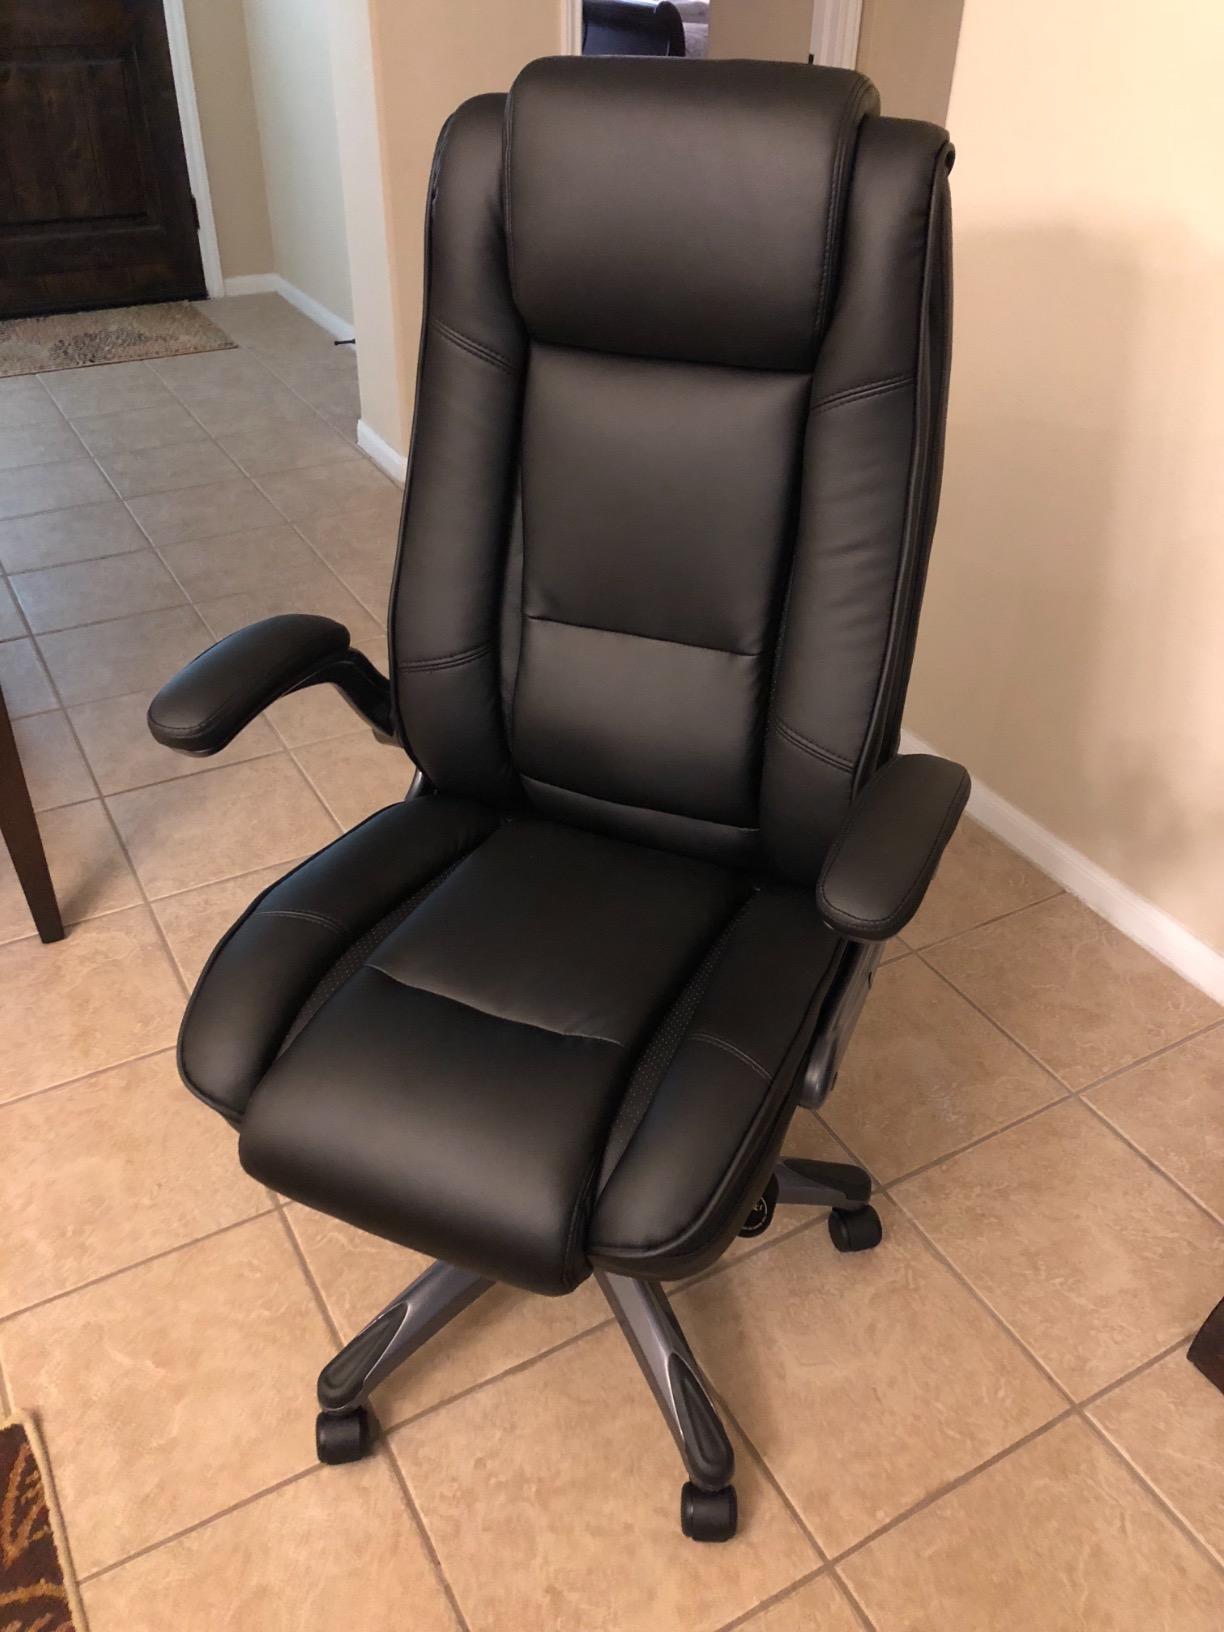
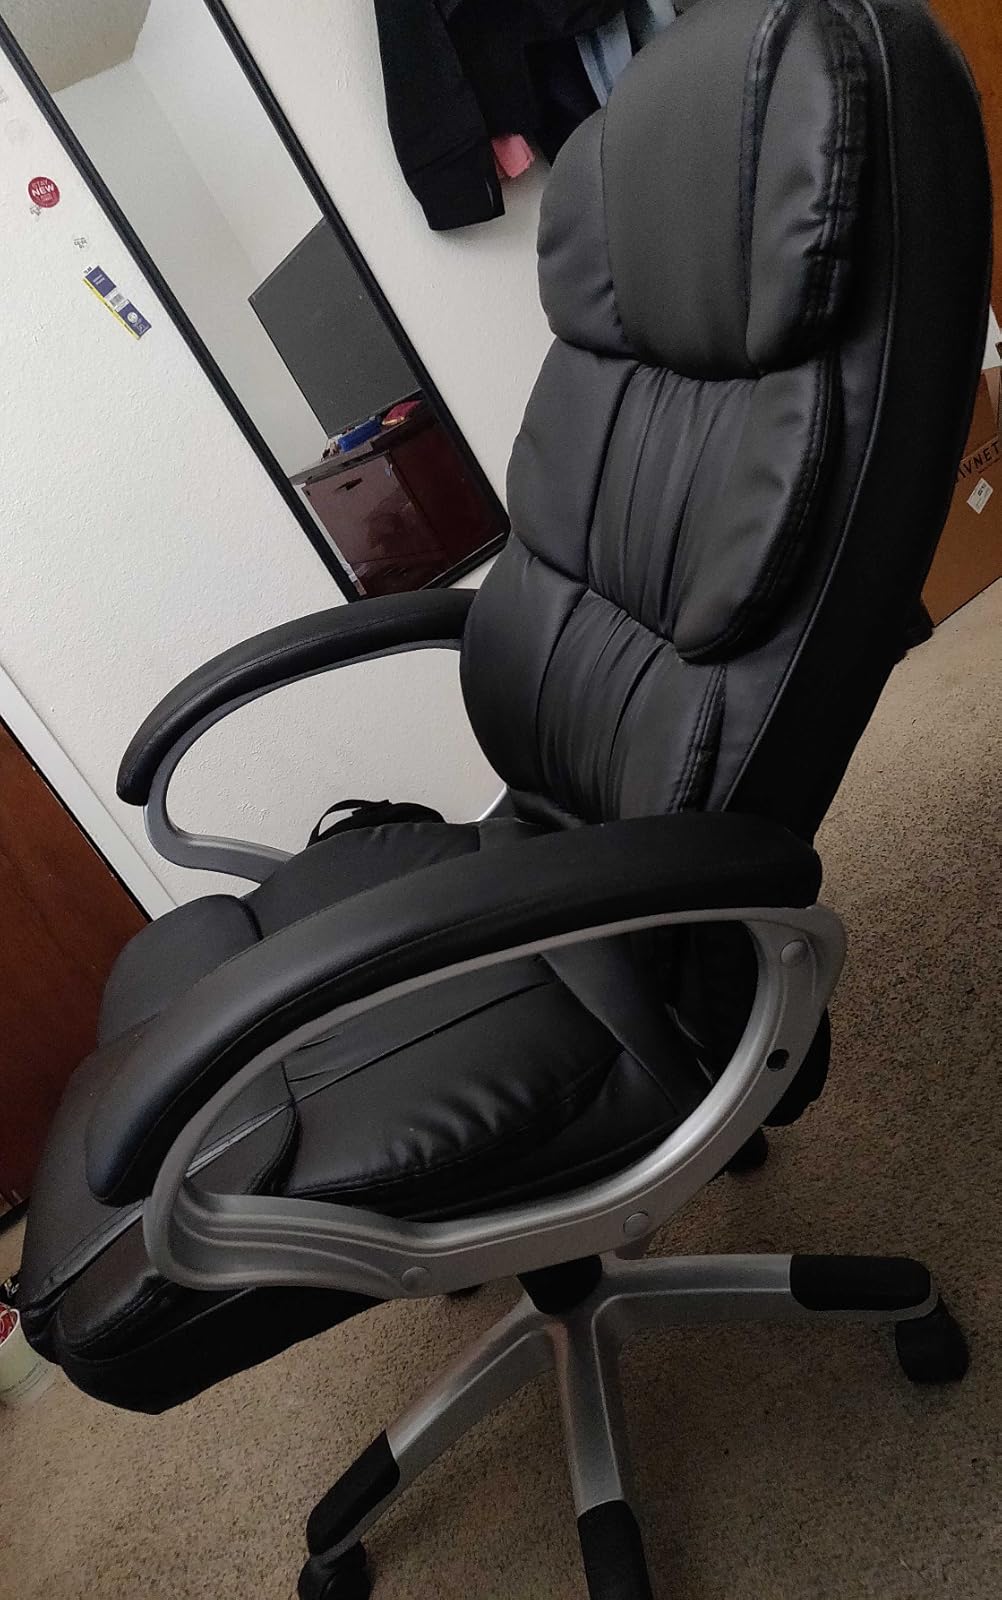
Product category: items_chair
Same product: no